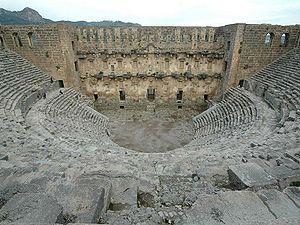
Le théâtre latin, désigne, dans la littérature latine, l'ensemble des pièces du genre littéraire théâtral produites en langue latine du temps de la Rome antique.
Plaute, en latin Titus Maccius Plautus, né vers 254 av. J.-C. à Sarsina dans l'ancienne Ombrie, maintenant située en Émilie-Romagne et mort en 184 av. J.-C. à Rome, est un auteur comique latin, le premier des grands dramaturges de la littérature latine, d'autres comme Naevius ou Ennius n'ayant guère laissé qu'un nom et quelques fragments. Il s'est essentiellement inspiré d'auteurs grecs de la comédie nouvelle tels que Ménandre, Philémon et Diphile auxquels il a donné une saveur typiquement romaine. Il a également connu un grand succès de son vivant, et nombreux sont les écrivains romains qui l'ont loué.
Aspendos est une ancienne cité gréco-romaine du sud de l'Asie mineure, située à environ 45 kilomètres à l'est de la ville actuelle d'Antalya. Aspendos est située sur un petit plateau qui domine la vallée avec la rivière Eurymédon qui coule au pied. La présence d'eau et la valeur défensive du site explique sans doute le choix initial de l'emplacement par les premiers occupants.